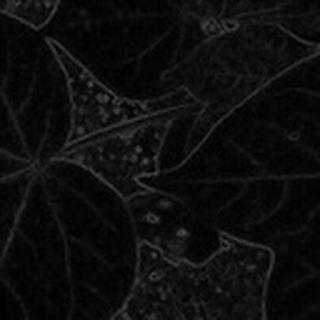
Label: healthy_cotton